After Lately

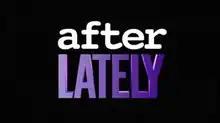

After Lately is an American television comedy. The series depicts, in mockumentary style, the behind the scenes goings-on at the office of the late-night talk show "Chelsea Lately". The cast is made up of the actual writers and performers of "Chelsea Lately", who play themselves as they suffer the indignities and relish the perks of show business, bicker and argue over trivial and petty matters, compete for show air time and personal approval from Chelsea, and produce a nightly late-night cable comedy show. Celebrity guest stars regularly appear, playing parody versions of themselves, interacting with Chelsea and the cast. The series began airing on E! on March 6, 2011.